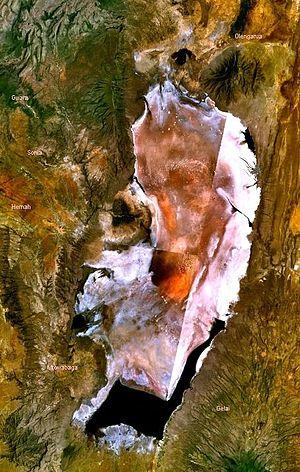
Les lacs de la vallée du Grand Rift sont un ensemble de lacs traversant la partie orientale de l'Afrique du nord au sud, notamment l'Éthiopie, l'Ouganda, la république démocratique du Congo, le Kenya et la Tanzanie. Certains de ces lacs sont parmi les plus profonds, les plus grands et les plus anciens du monde.